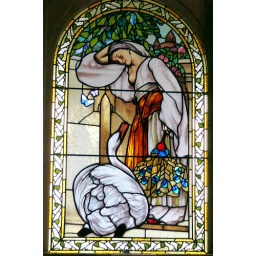
This window is in one of the sitting rooms in Craigdarroch Castle, VIctoria, BC.